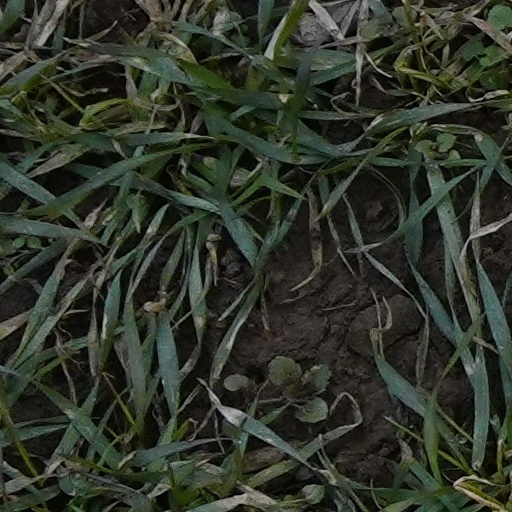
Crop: wheat